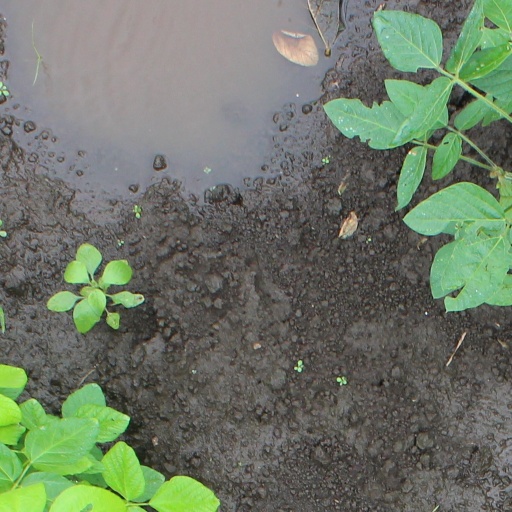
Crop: soybean